Characters of the Dead or Alive series

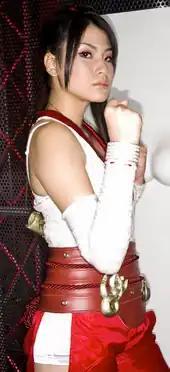
A promotional model for Momiji in "Ninja Gaiden Sigma 2" at Tokyo Game Show 2009

Voiced by (English): Kira BucklandVoiced by (Japanese): Ai Nonaka